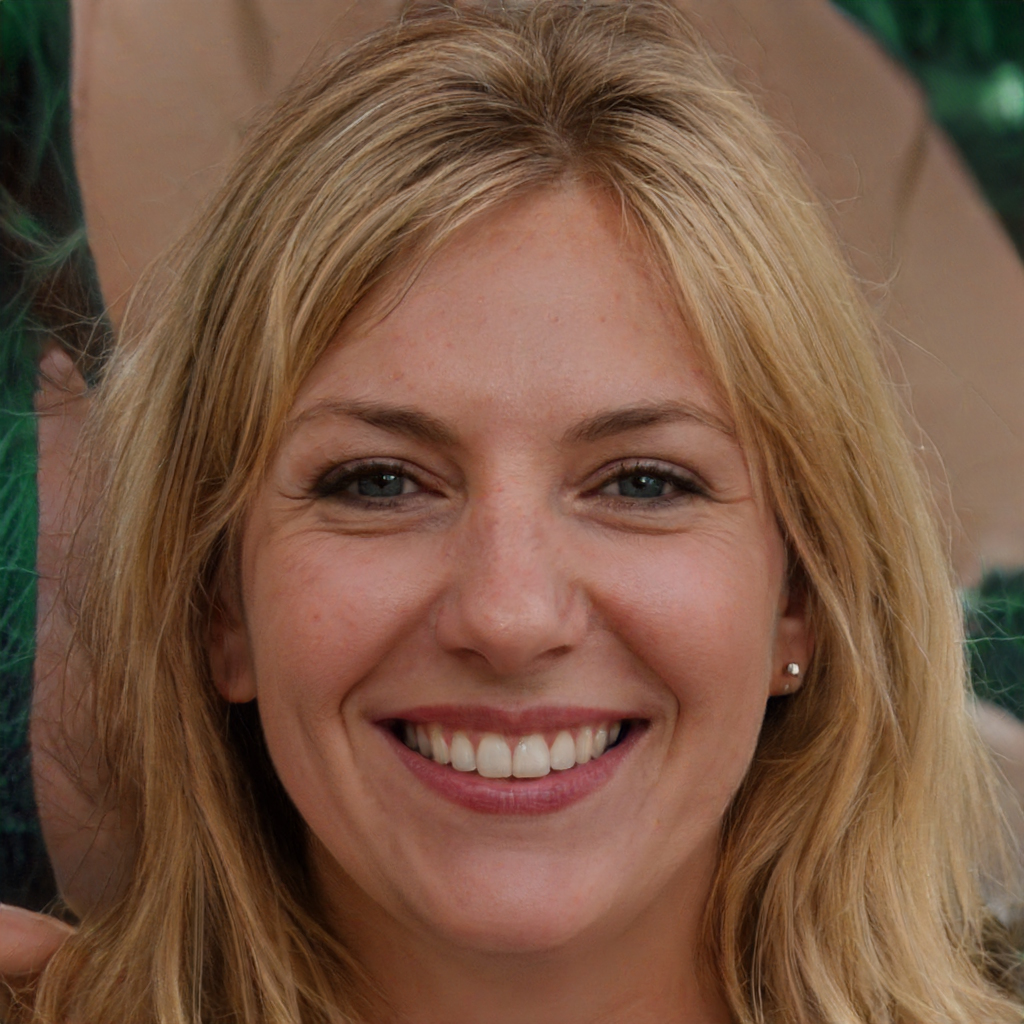
Portrait style: Real Portrait